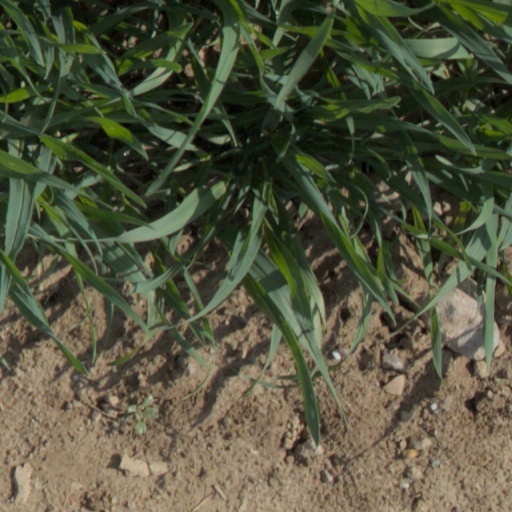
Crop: wheat